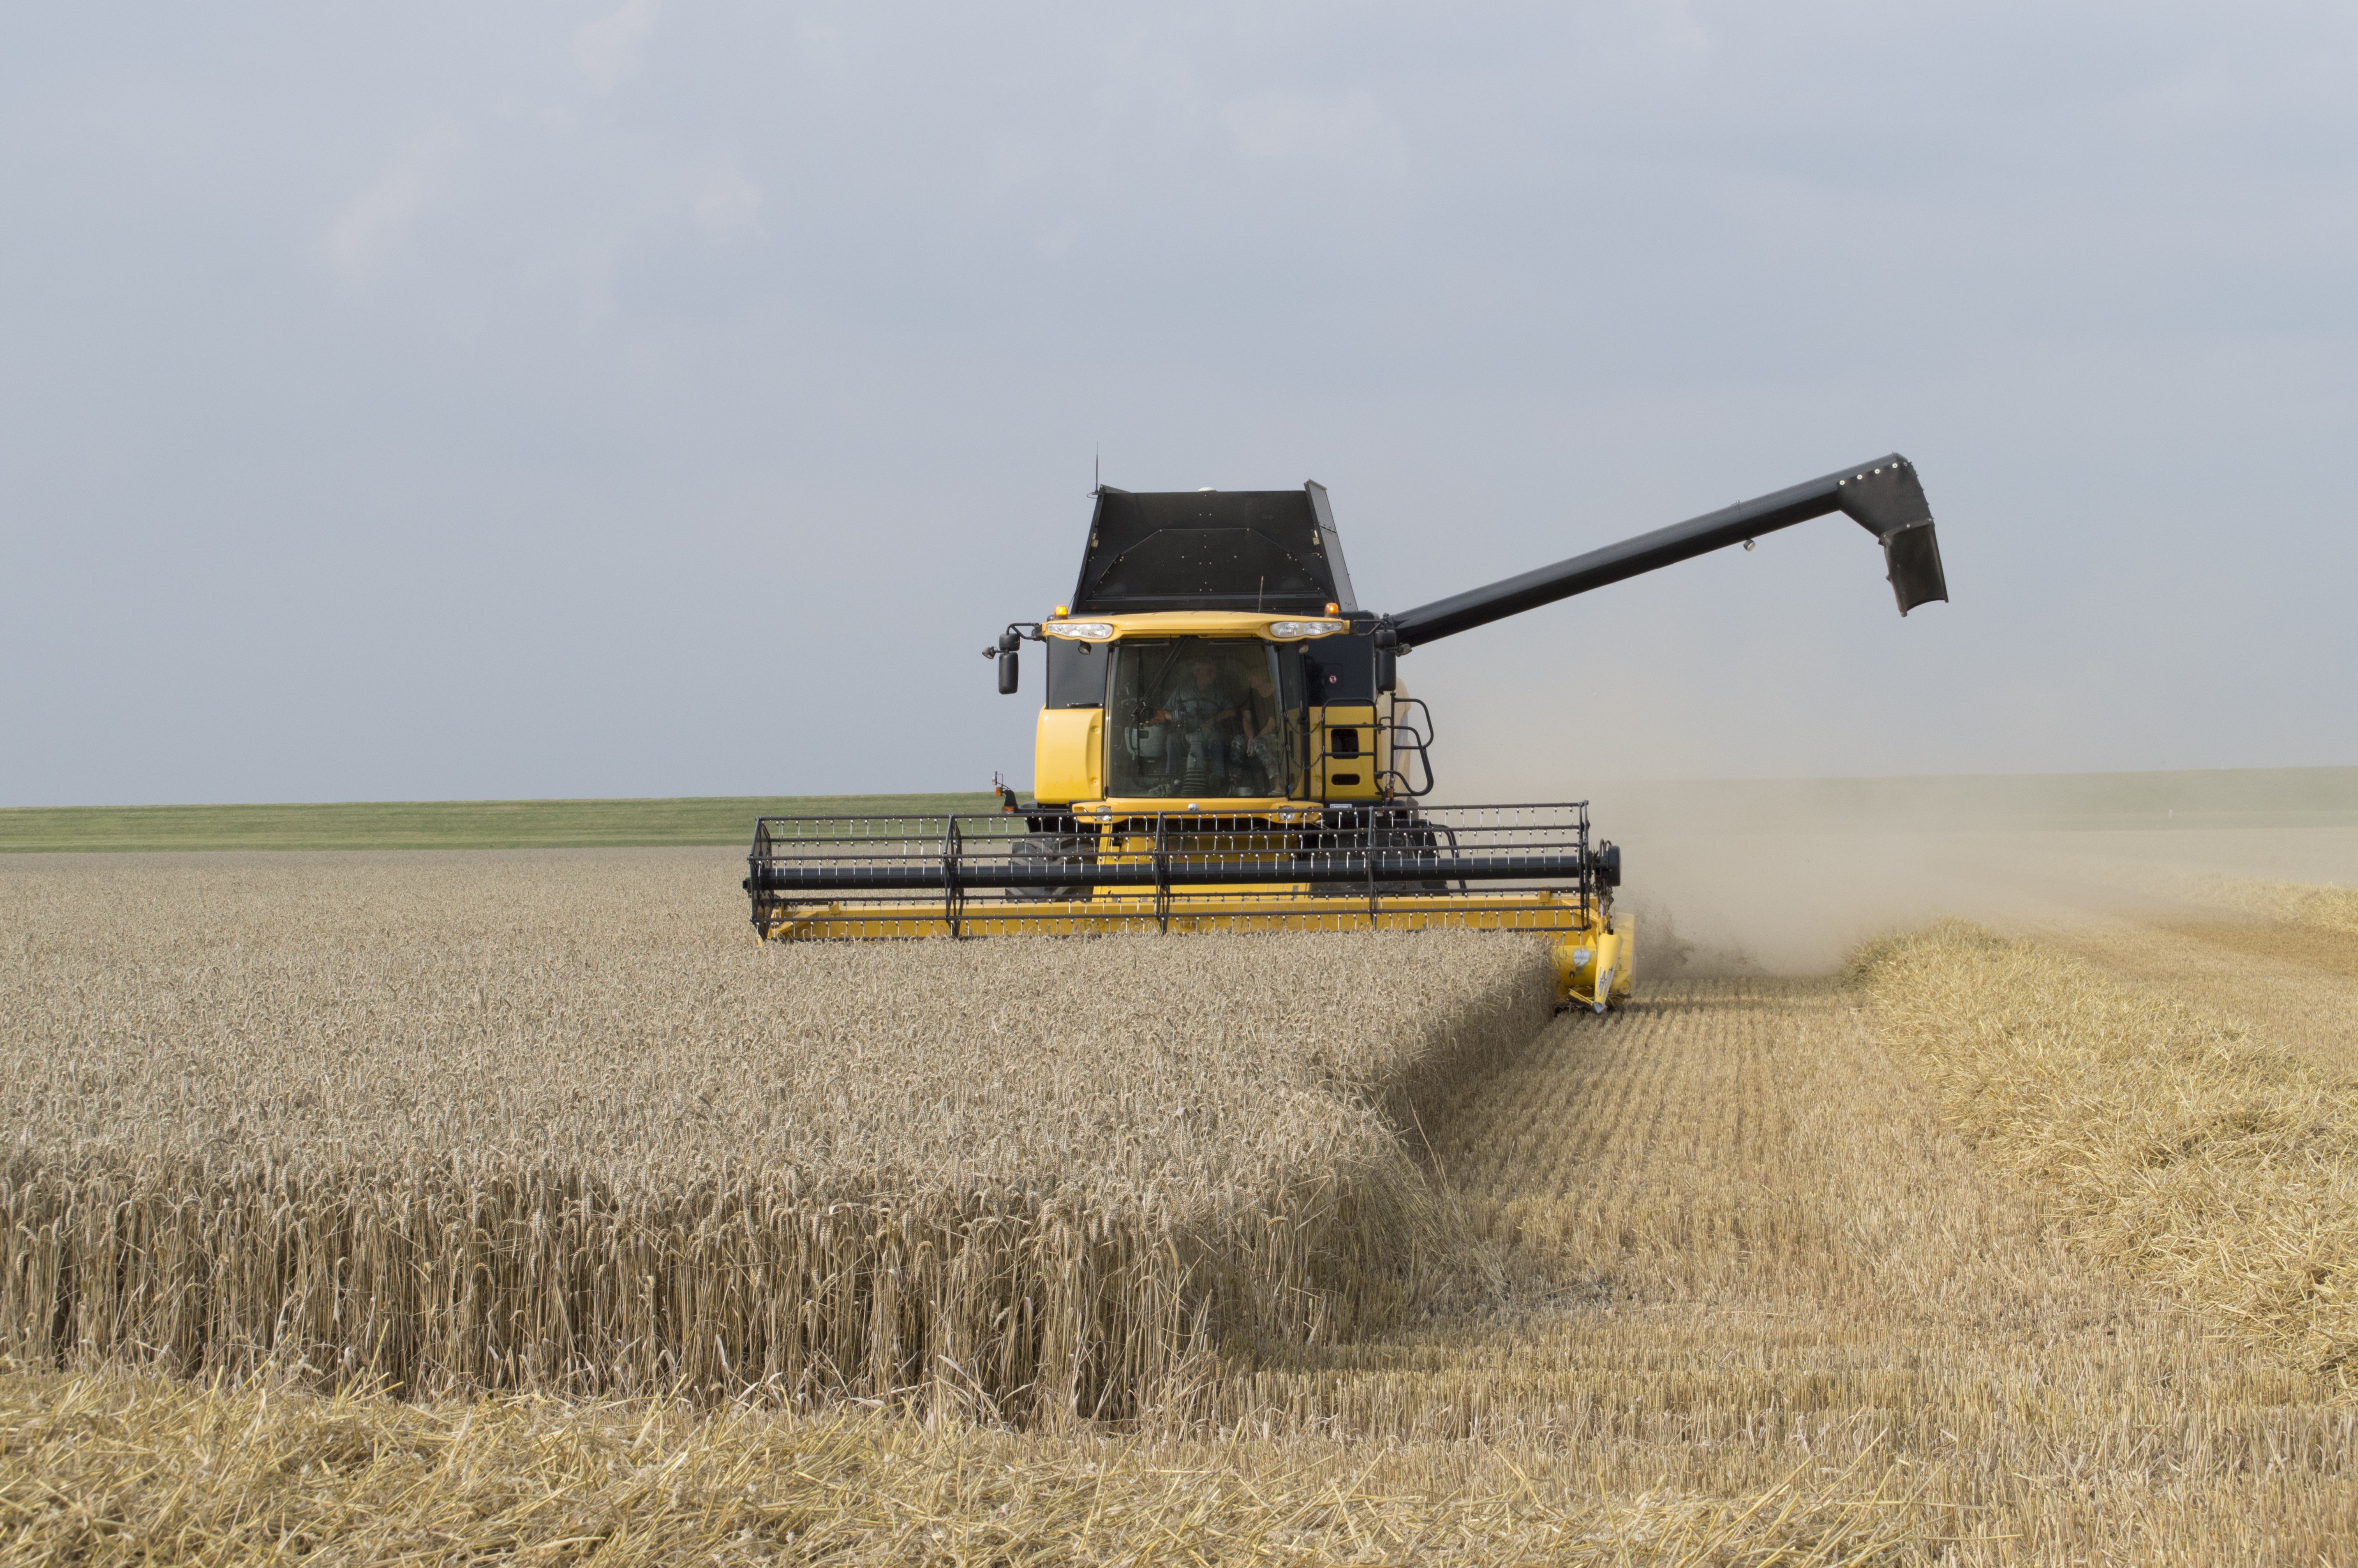
field, wheat, grain, prairie, food, harvest, crop, agriculture, harvester, harvest time, arable farming, agricultural vehicles, grass family